Bist du bei mir

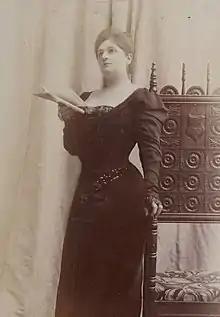
Blanche Marchesi recorded "" in 1906.

Also in 1894, Novello published "Three Songs from Anna-Magdalena Bach's Notebooks", among which "", with an English translation. A story about Bach's family life, published in the same year for a youthful audience, describes the aria as especially captivating among the songs and dances of the notebooks. After the publication of several anthologies, all the pieces of the second notebook were published in a single volume in 1904. "" was recorded in 1906, sung by Blanche Marchesi.